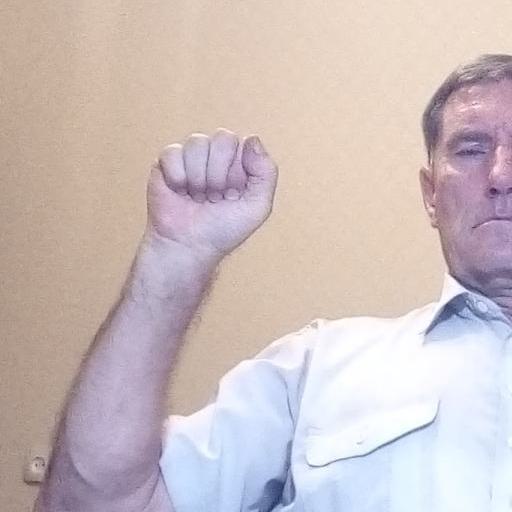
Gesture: fist